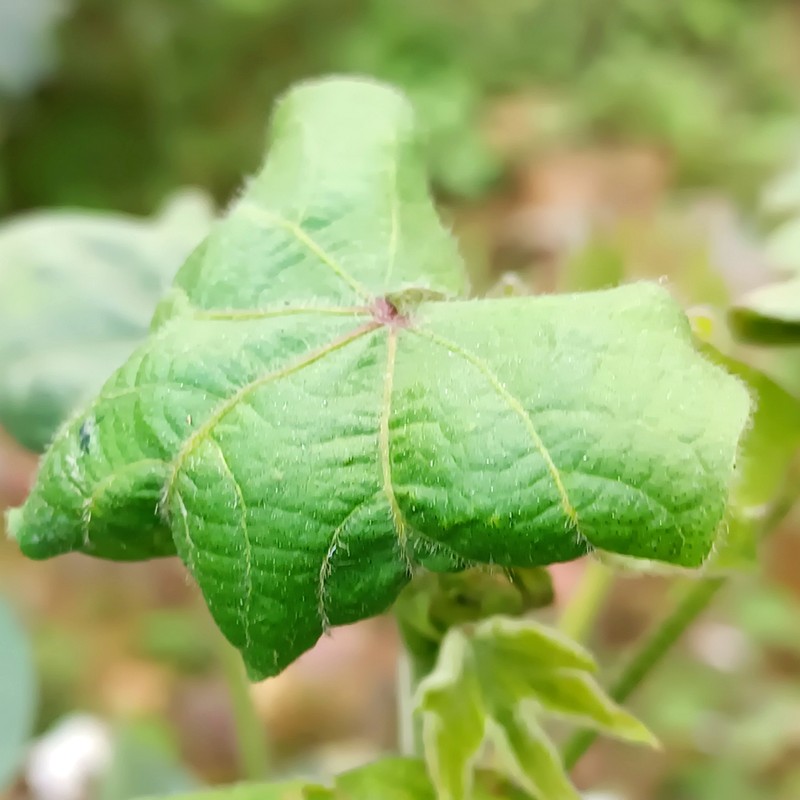
Label: Curl Virus